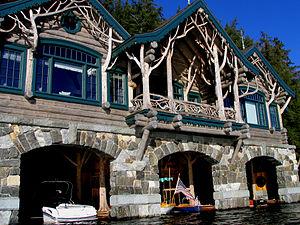
Twig work est le terme appliqué aux détails architecturaux et ornementaux construits à partir de brindilles et de branches, inclus dans les bâtiments et dans le mobilier. La charpenterie ou le travail du bois utilisant du bois qui n’a pas été transformé en bois d’œuvre et qui a conservé sa forme naturelle forme la base du style National Park Service rustic.